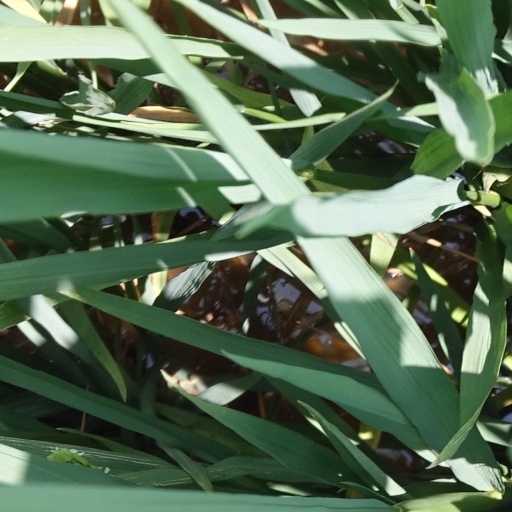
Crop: rice